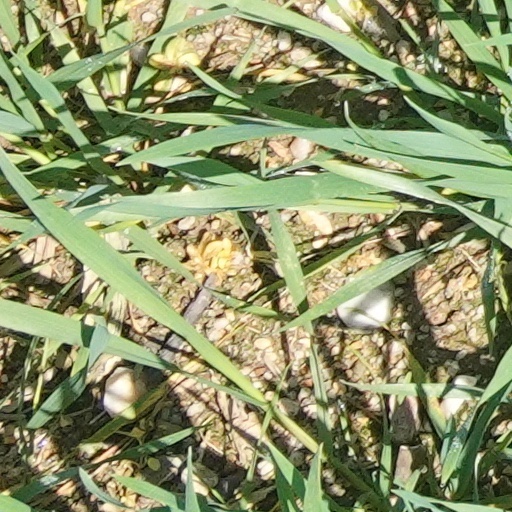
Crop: wheat